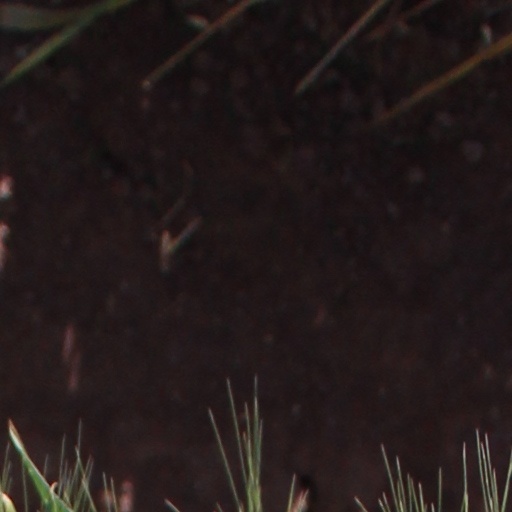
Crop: wheat